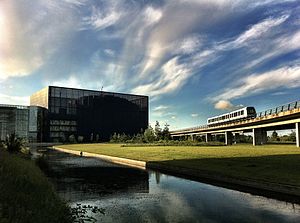
DR
DR Byen, DR's hovedkvarter fra 2006 med DR's koncerthus.
DR er Danmarks nationale public service-selskab, som formidler nyheder, kultur, underholdning og oplysning via tv, radio, dr.dk og mobile platforme efter radio- og fjernsynsloven.